Peter Mulgrew

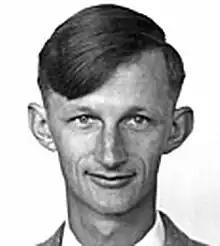

Peter David Mulgrew (21 November 1927 – 28 November 1979) was a New Zealand mountaineer, yachtsman and businessman.